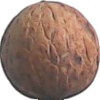
Label: Walnut 1